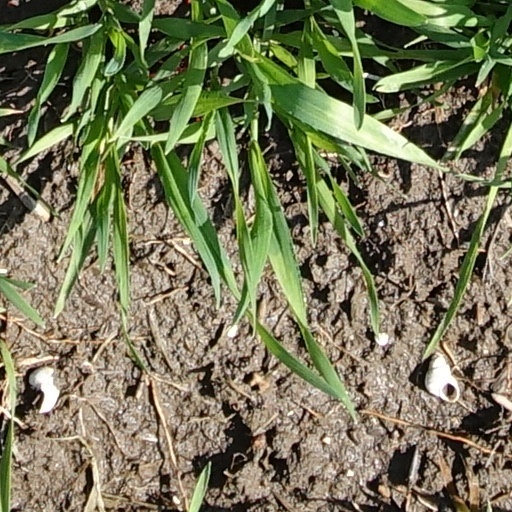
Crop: wheat